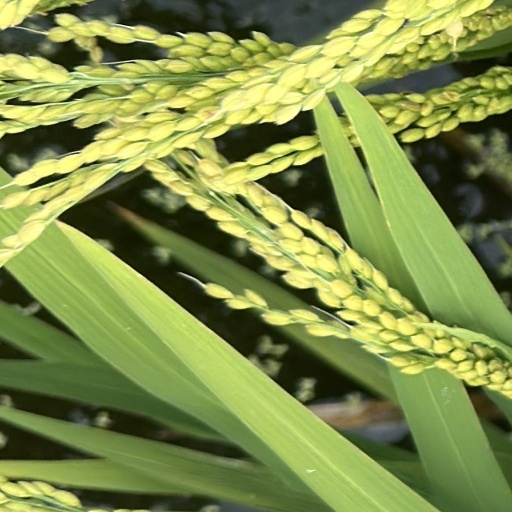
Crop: rice